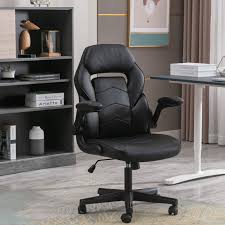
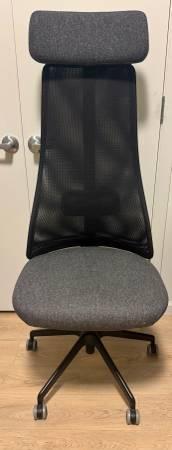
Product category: items_chair
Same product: no